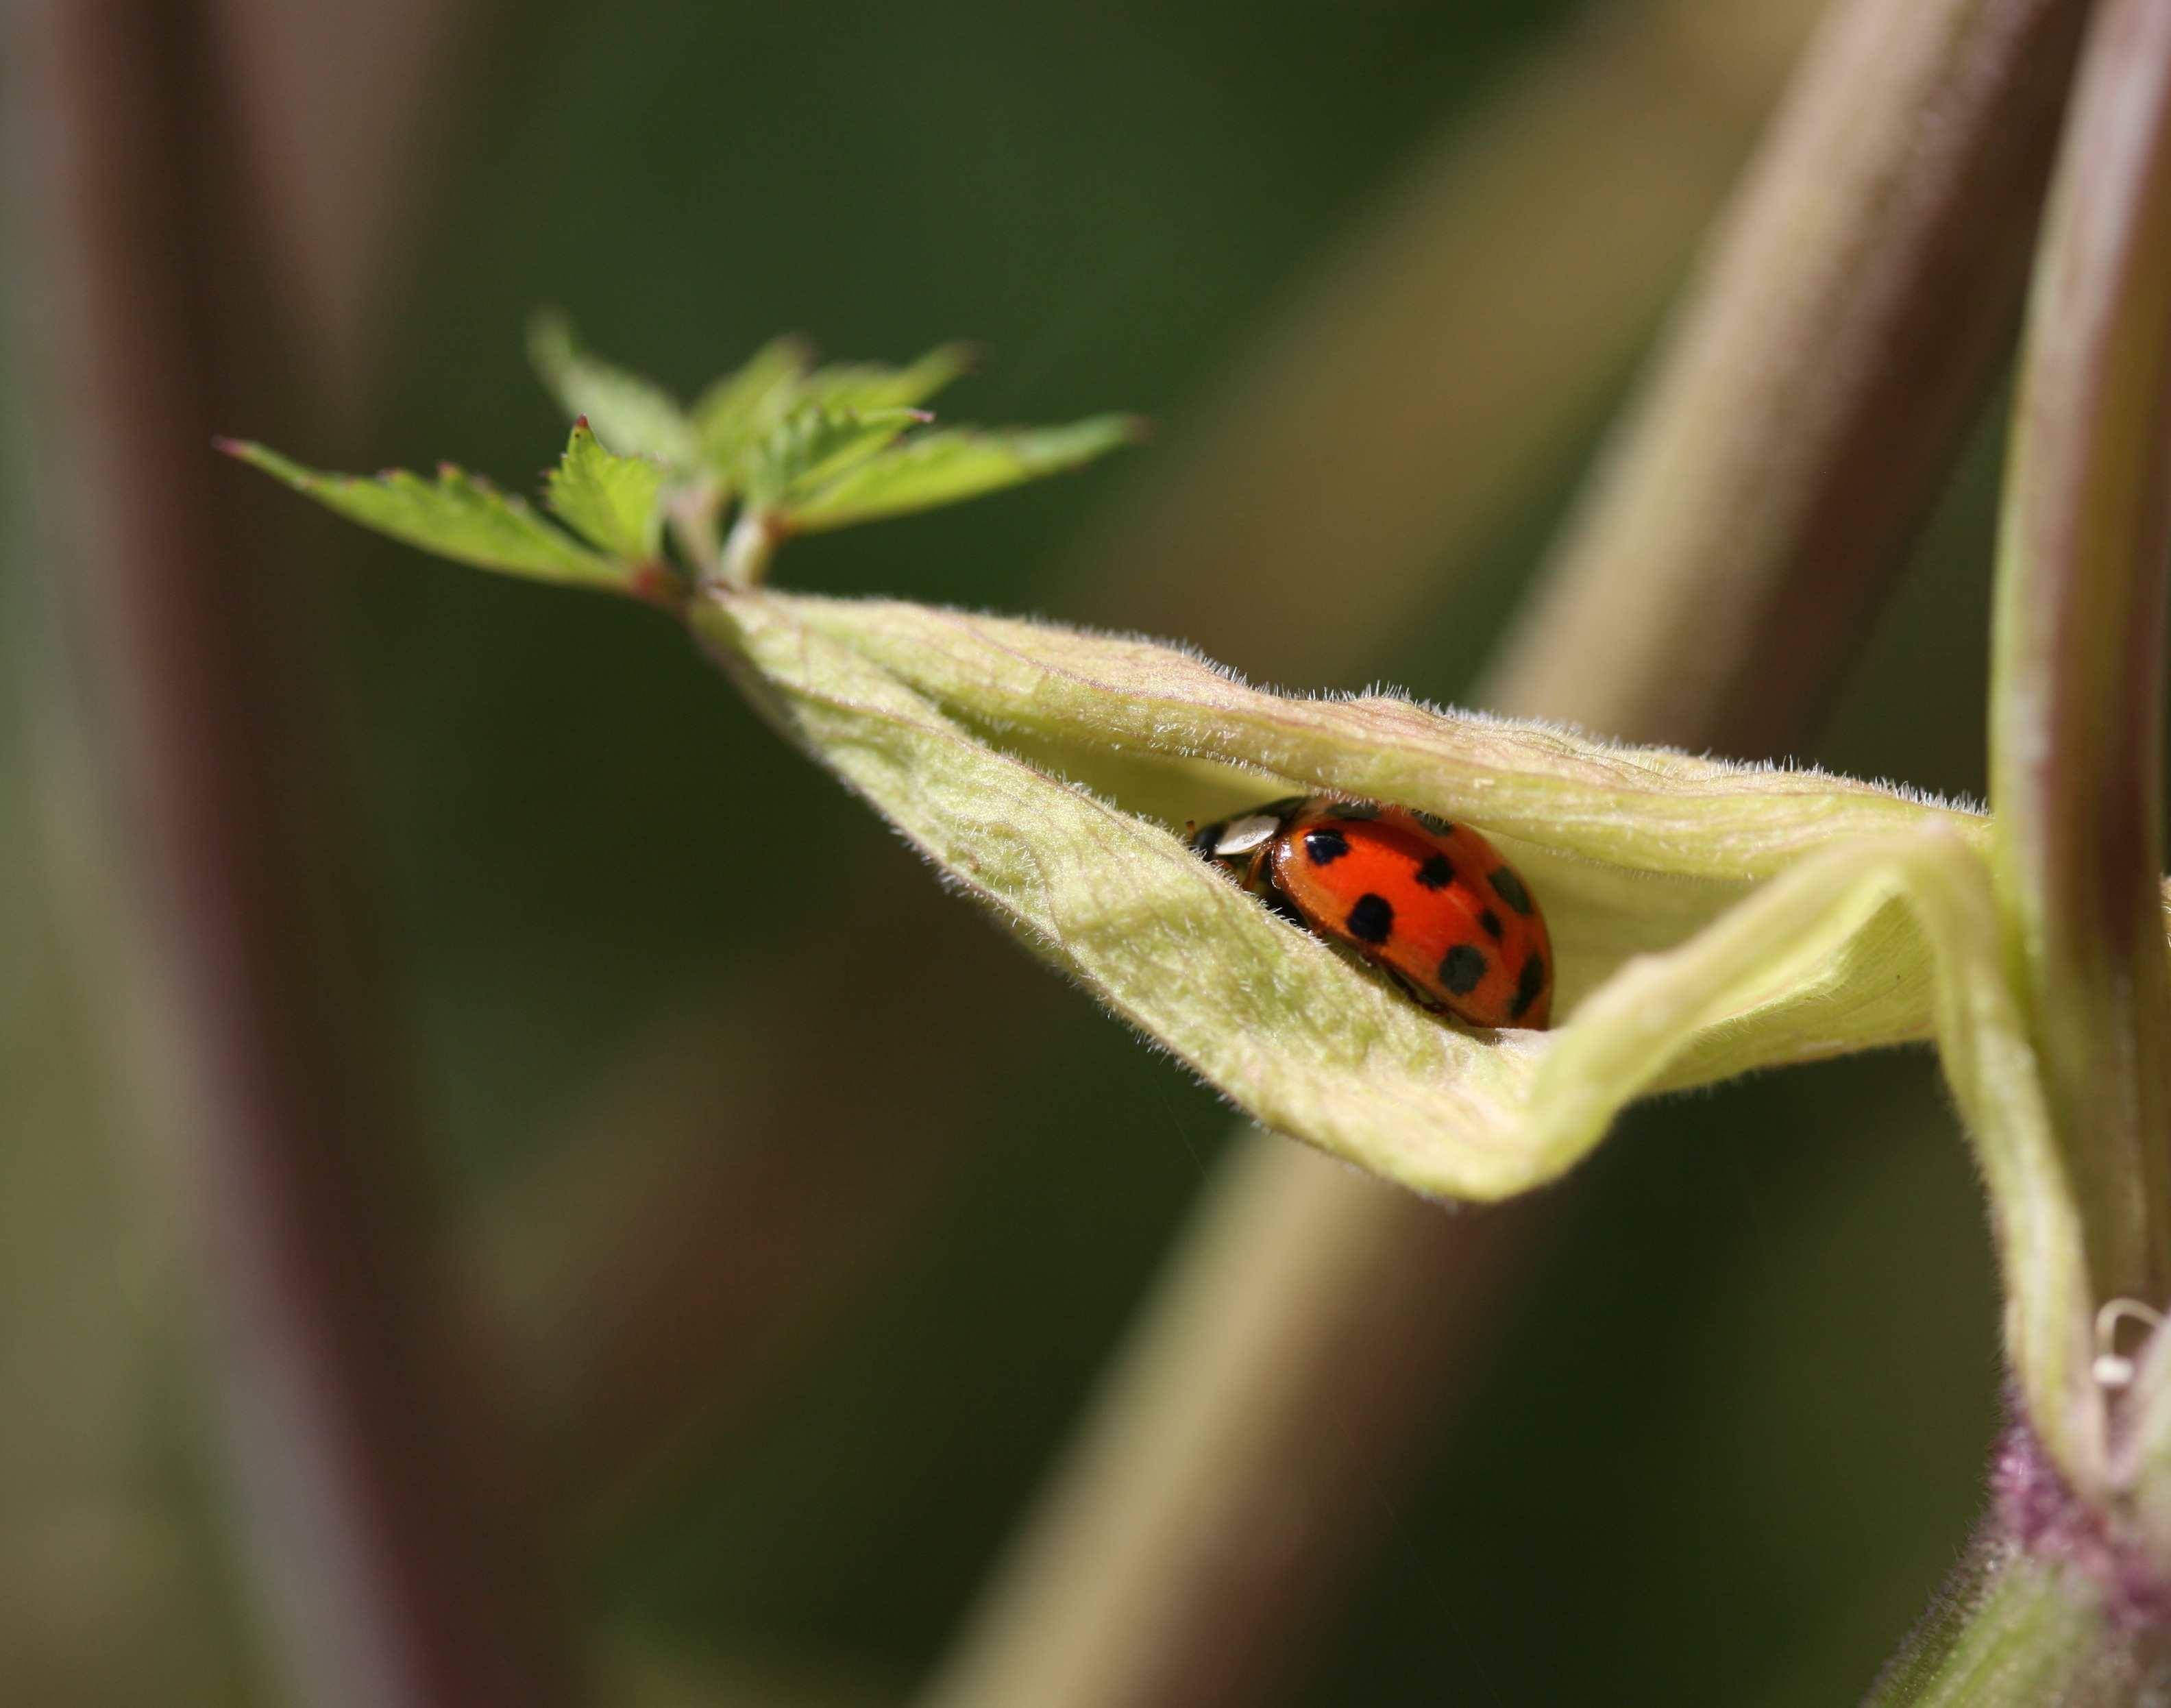
nature, branch, plant, photography, leaf, flower, green, red, insect, macro, botany, flora, fauna, invertebrate, wildflower, close up, mantis, beetle, points, macro photography, lucky charm, siebenpunkt ladybird, plant stem, moths and butterflies